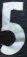
Number: 5